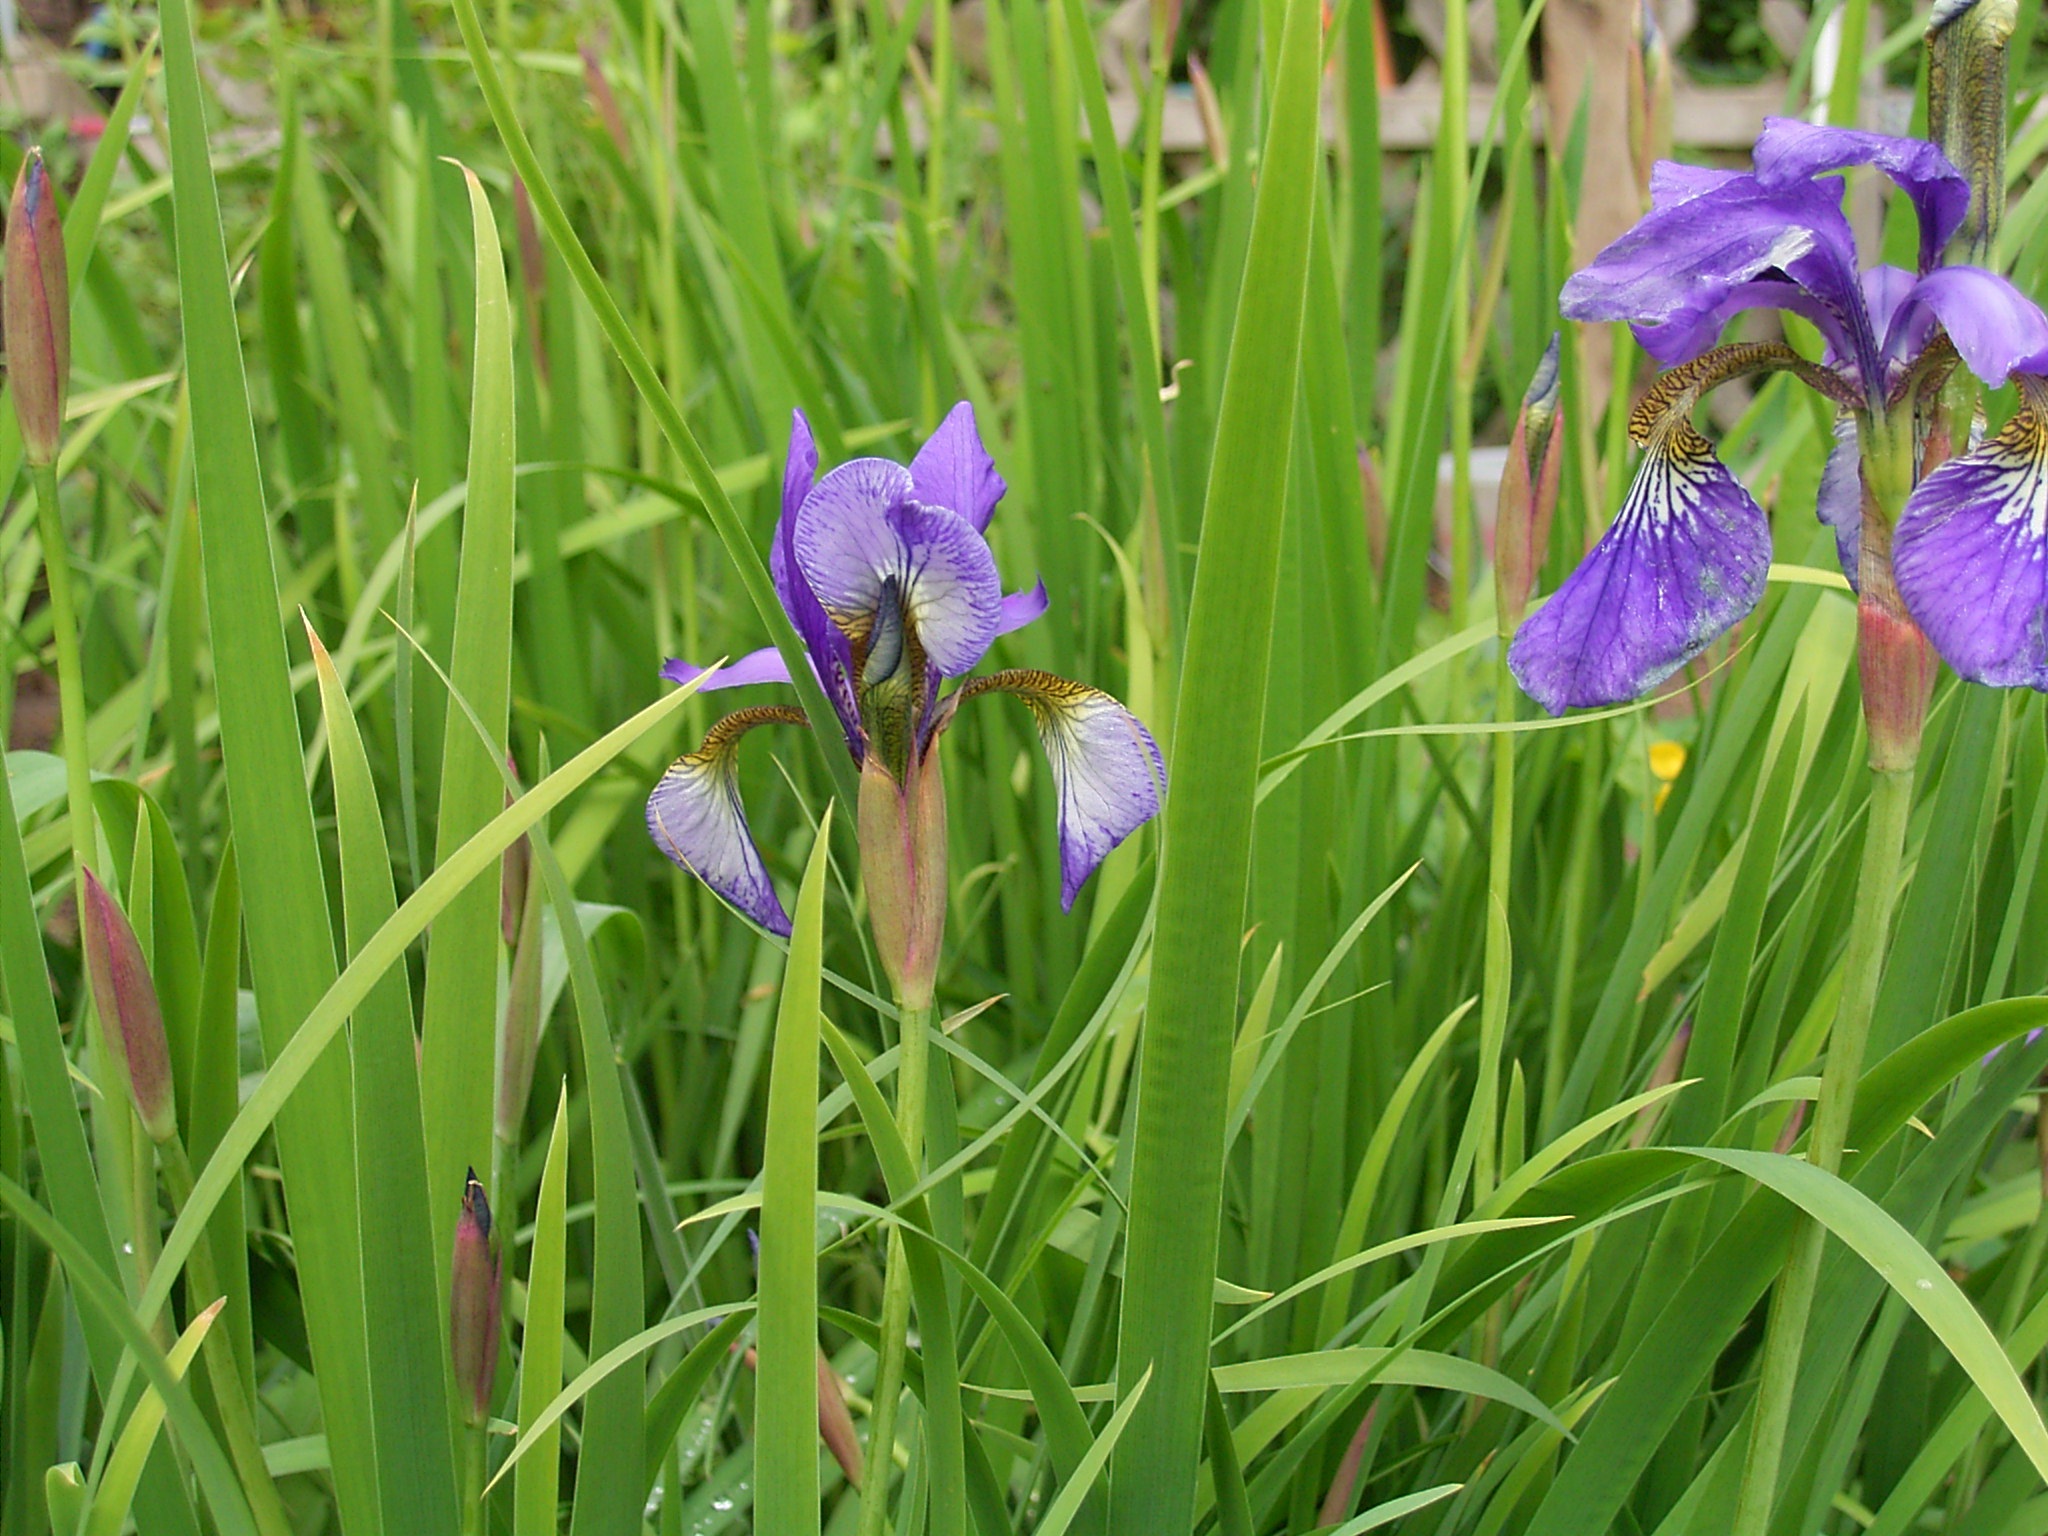
blossom, plant, meadow, prairie, flower, purple, bloom, botany, garden, flora, iris, eye, violet, lily, flowering plant, iris versicolor, land plant, iris family